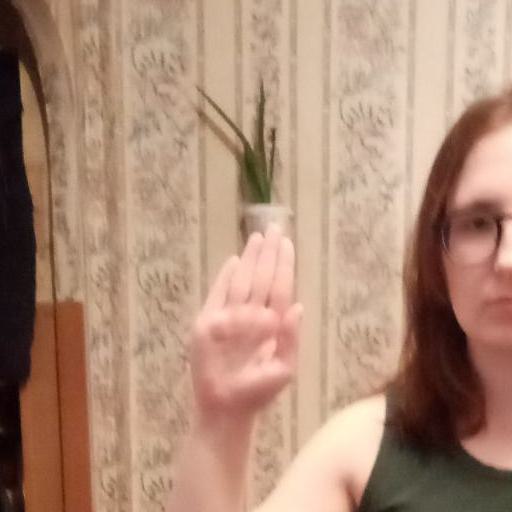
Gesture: stop